Primate

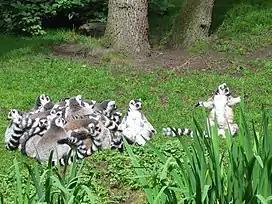
A social huddle of ring-tailed lemurs. The two individuals on the right exposing their white ventral surface are sunning themselves.

Other systems are known to occur as well. For example, with howler monkeys and gorillas both the males and females typically transfer from their natal group on reaching sexual maturity, resulting in groups in which neither the males nor females are typically related. Some prosimians, colobine monkeys and callitrichid monkeys also use this system.